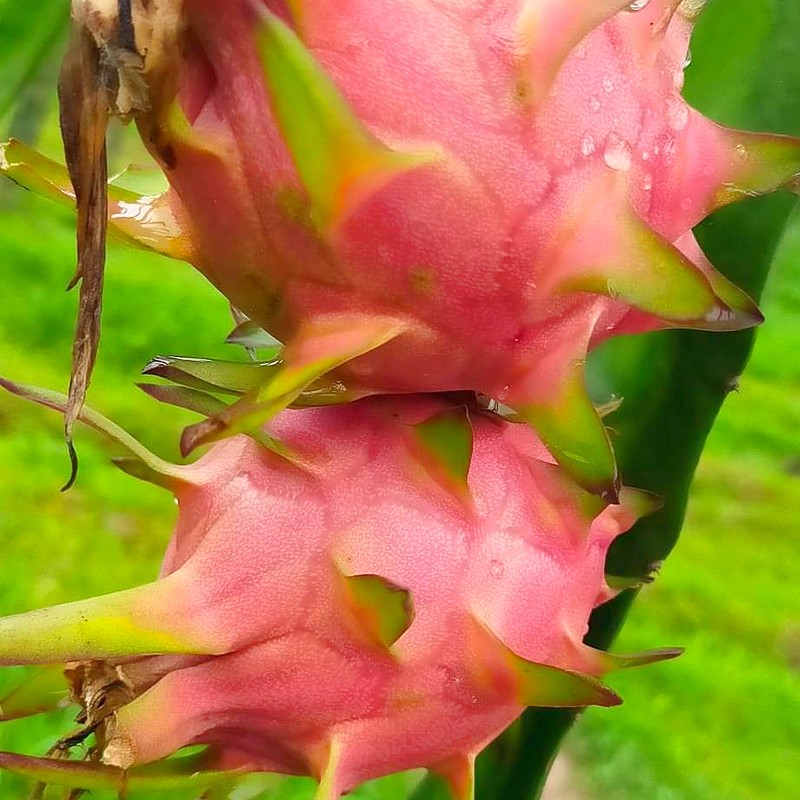
Label: Fresh Dragon Fruit